Cunonia capensis

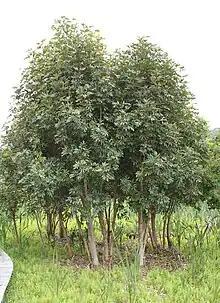
Small "Cunonia capensis" trees in cultivation in a botanical garden

"Cunonia capensis" is increasingly cultivated across southern Africa as an ornamental specimen tree. It is cultivated for its glossy foliage which is tinted with red, and its sprays of cream flowers. It grows well in full sun as well as in shade, and it can be planted near buildings because it has a gentle, non-invasive root-system. This has recently made it popular in built-up areas. It requires a moist environment though, as trees planted in arid areas would require frequent watering, especially while still small. This has however also made it a very suitable tree for marshy, water-logged gardens, or the banks of rivers. The tree is usually cultivated from its tiny seeds, and the young plants need ample water and some shelter from direct sunlight. It is one of the fastest growing trees in southern Africa.